Cornland School

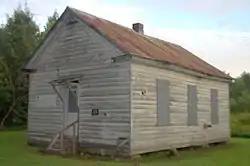

Cornland School is a one-room schoolhouse located in Chesapeake, Virginia. "It is believed to be the oldest pre-Rosenwald School still standing in Tidewater Virginia." It was listed on the National Register of Historic Places in 2015.